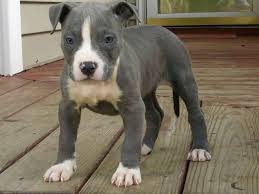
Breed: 216-n000078-American_Staffordshire_terrier